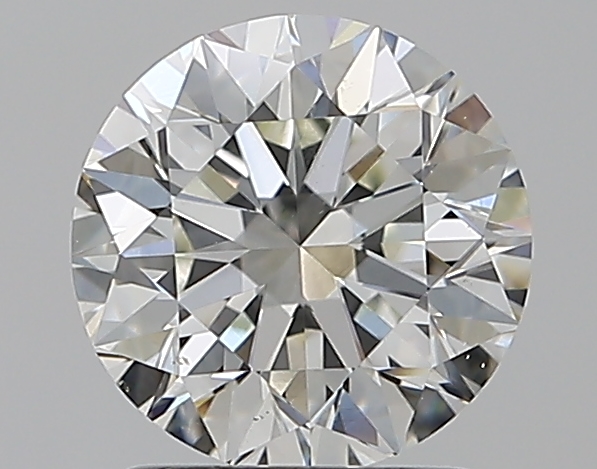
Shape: round
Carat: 1.5
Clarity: VS2
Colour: J
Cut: VG
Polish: EX
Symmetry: EX
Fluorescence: M
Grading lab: GIA
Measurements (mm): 7.14 x 7.19 x 4.61